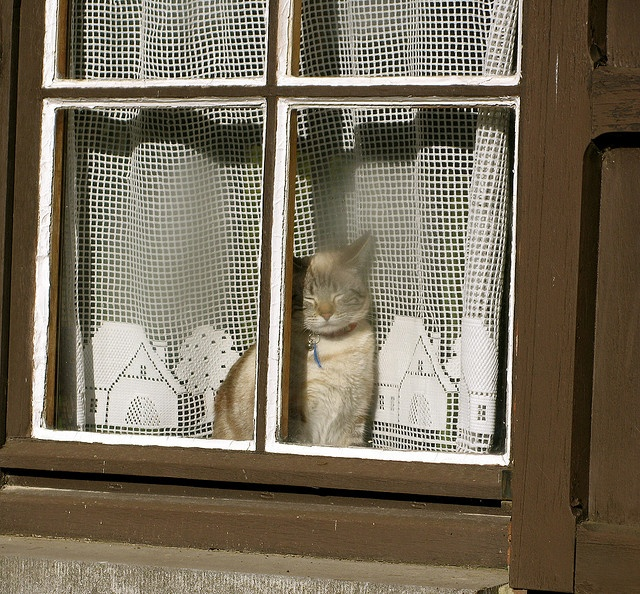
a close up of a cat in a window
A  cat sitting in a window with eyes closed.
a brown gray and white cat sitting in a window sill
a cat looking out a window during the day
A sleeping cat between a window and a curtain.